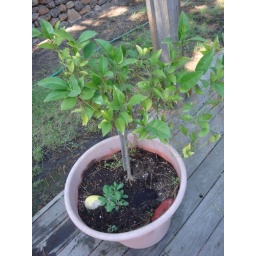
Sage in pot with orange tree